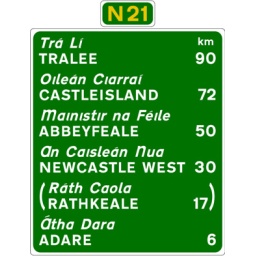
A sign near Abbeyfeale, with the magic of road to Tralee, adare just behind!